Reggie Roby

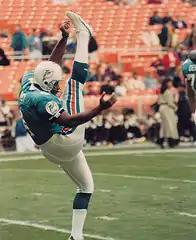
Roby in 1989

Reginald Henry Roby (July 30, 1961 – February 22, 2005) was an American professional football player who was a punter in the National Football League (NFL) for 16 seasons during the 1980s and 1990s. He played college football for the Iowa Hawkeyes and was recognized as a consensus All-American. He played professionally for the Miami Dolphins, Washington Redskins, Tampa Bay Buccaneers, Houston/Tennessee Oilers, and San Francisco 49ers of the NFL. Roby died of a heart attack at his Nashville home in 2005.